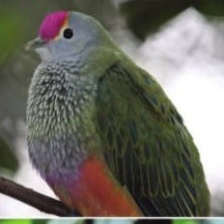
Species: SCARLET CROWNED FRUIT DOVE
Scientific name: PTILINOPUS INSULARIS